Jeju Olle Trail

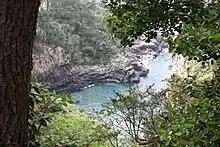
Walkers can see the Gangjeong Stream as they walk along Route 07.

Jeju Olle Trail is a long-distance footpath on Jeju Island, in Jeju Province, South Korea. The trail consists of 21 connected numbered main routes, 6 sub-routes, and a short spur that connects to Jeju International Airport. On average, the routes are 16 km in length and total 437 km. They mainly follow Jeju's coastline and around its outlying islands, passing beaches, fishing villages, indigenous forest, tourist destinations, and urban centers. The exact length and locations change over time as trails are modified or re-routed. Jeju Olle Trail was envisioned and developed by former journalist Suh Myung-sook.